City Point Railroad

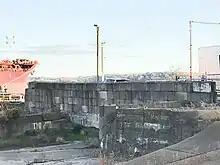
City Point Warf Granite Work.

By 1841, millions of dollars of tobacco were shipped, through City Point and hundreds of thousands of dollars worth in flour were shipped. Tobacco accounted for almost half of the value of goods shipped. The City Point Railroad Company was also involved in other transportation businesses than rail. The company also operated small boats on the Lower Appomattox from City Point to Petersburg. But even with this horizontal integration the company could not cover the debt from the development of the railroad.